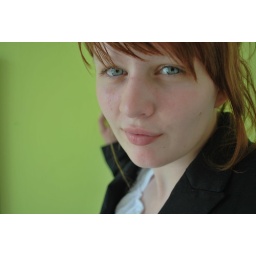
D60. It's me and the green wall again. Made by myself.